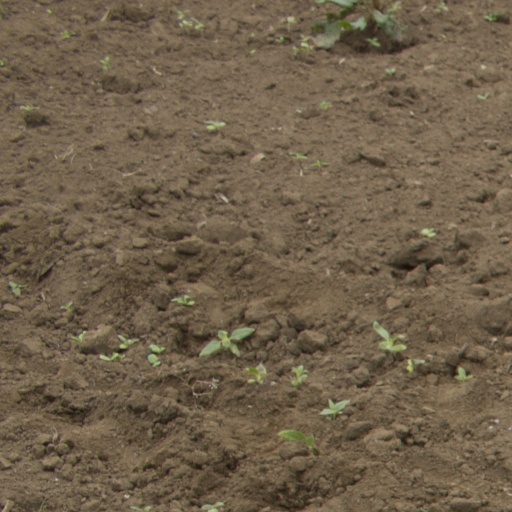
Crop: Jerusalem artichoke